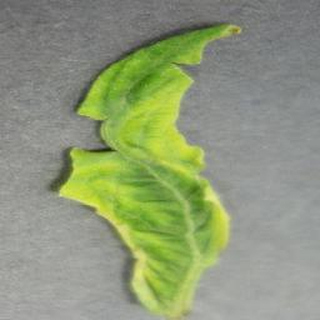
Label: tomato_yellow_leaf_curl_virus